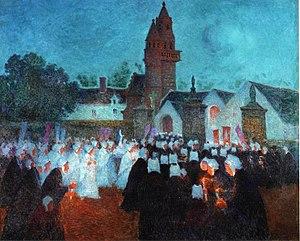
Henvic [ɛ̃vik] est une commune du département du Finistère, dans la région Bretagne, en France. Henvic occupe une position centrale dans la baie de Morlaix, entre les deux abers de la Penzé et de la Rivière de Morlaix.